Shin-Kamagaya Station

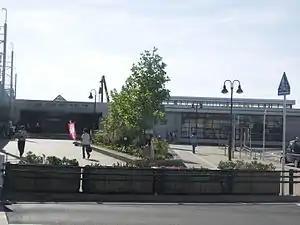
Shin-Kamagaya Station

is a junction passenger railway station in the city of Kamagaya, Chiba Prefecture, Japan, operated jointly by the third sector Hokusō Railway and the private railway operators Keisei Electric Railway and Tōbu Railway.